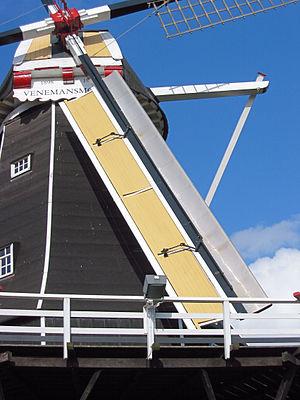
Le moulin à vent est un dispositif qui transforme l’énergie éolienne en mouvement rotatif au moyen d’ailes ajustables. En tant que moulin, il est utilisé le plus souvent pour moudre des céréales, broyer, piler, pulvériser diverses substances, presser des drupes ou écraser des olives pour produire de l'huile; il a pu aussi servir à actionner une pompe, par exemple pour l’irrigation ou pour assécher les polders; ou un groupe de scies.
Les moulins à vent sont propulsés par leurs ailes. Les ailes sont de différents modèles, des ailes primitives aux ailes brevetées.